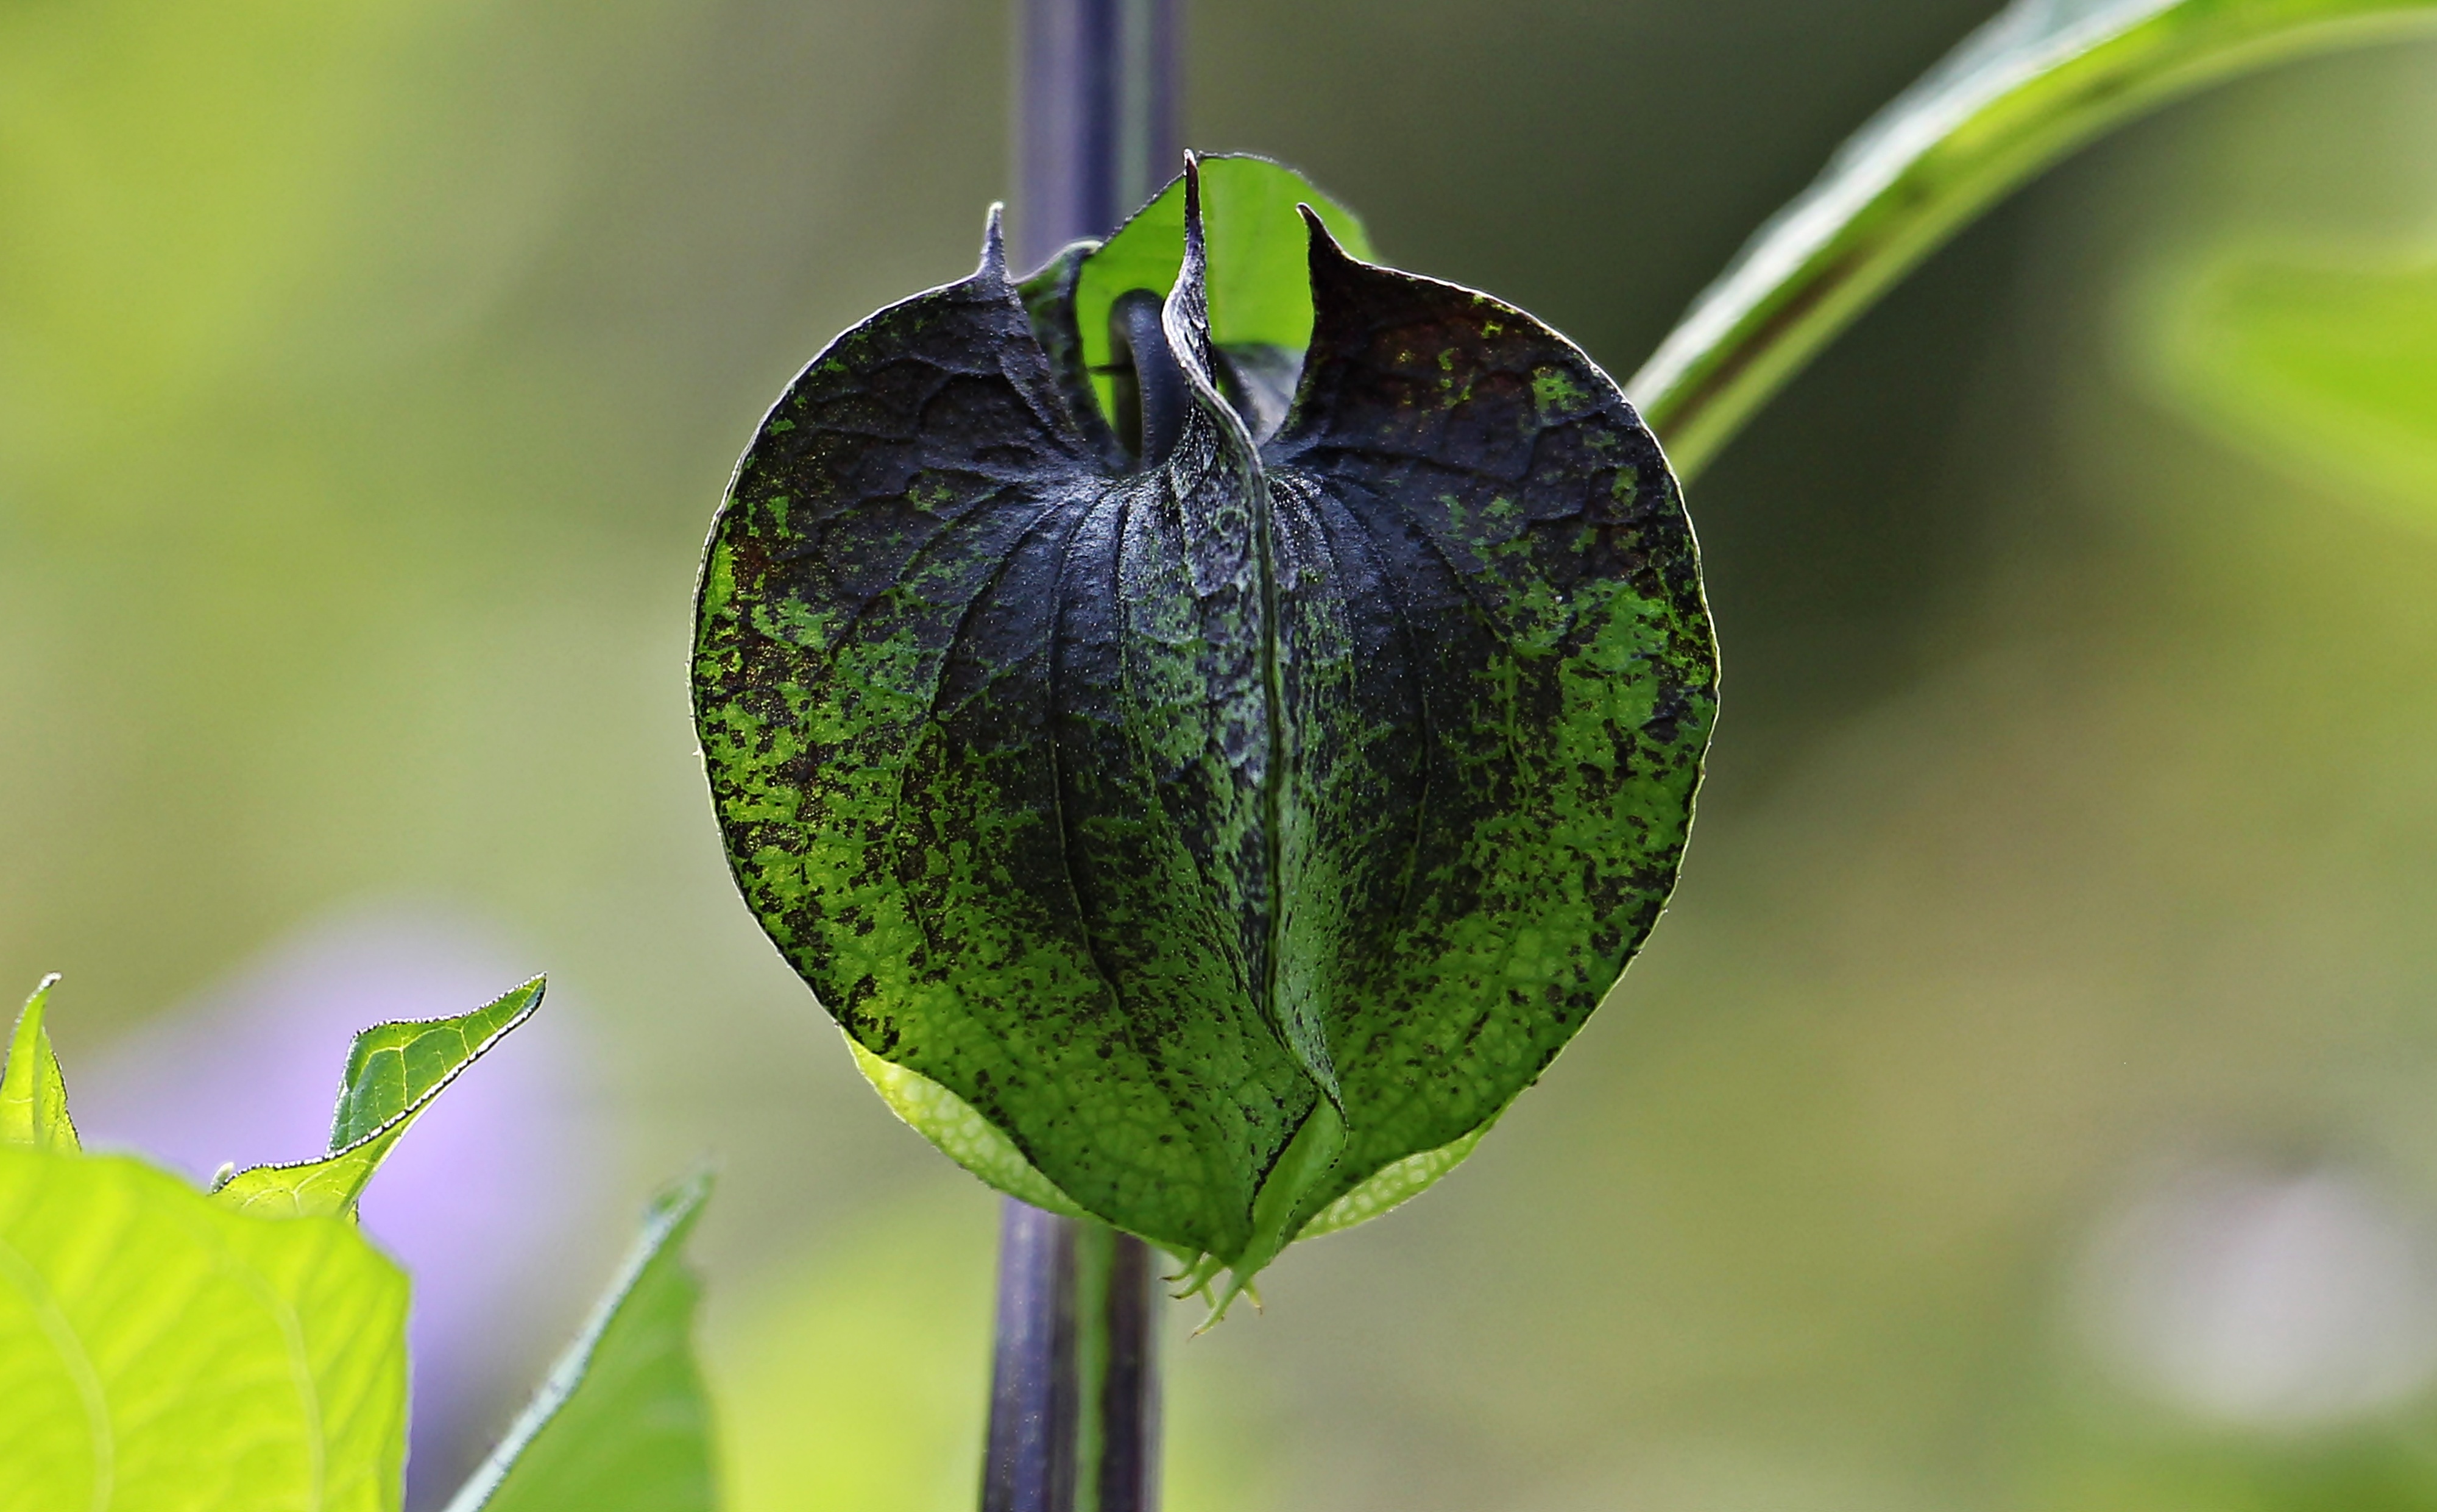
nature, blossom, plant, photography, leaf, flower, bloom, green, produce, botany, blue, flora, blue flower, wildflower, close up, toxic, bud, macro photography, infructescence, flowering plant, nachtschattengew chs, poisonous plant, pest control, poison berry, blue lantern flower, nicandra physalodes, blue physalis, plant stem, land plant